Juvenile idiopathic arthritis

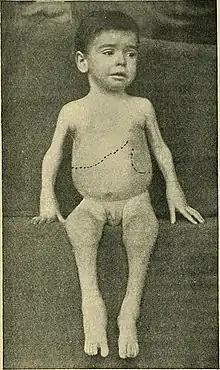

Juvenile idiopathic arthritis (JIA), formerly known as juvenile rheumatoid arthritis (JRA), is the most common chronic rheumatic disease of childhood, affecting approximately 3.8 to 400 out of 100,000 children. "Juvenile", in this context, refers to disease onset before 16 years of age, while "idiopathic" refers to a condition with no defined cause, and "arthritis" is inflammation within the joint.